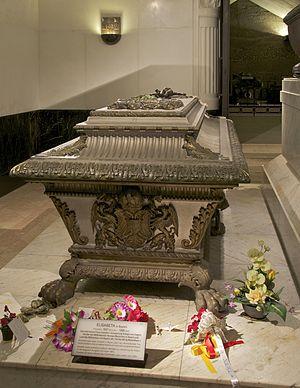
Sarcophage de l'Impératrice Elisabeth d'Autriche (""Sisi""), Crypte des Capucins, Vienna, Autriche.
Élisabeth de Wittelsbach, duchesse en Bavière puis, par son mariage, impératrice d'Autriche et reine de Hongrie, est née le 24 décembre 1837 à Munich, dans le royaume de Bavière, et morte assassinée le 10 septembre 1898 à Genève, en Suisse. Elle est en partie à l'origine du compromis austro-hongrois de 1867. Ne pouvant s'adapter à la vie de la cour, elle passe une grande partie de son existence à voyager.